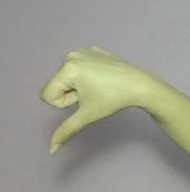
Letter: waw